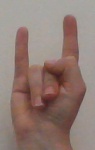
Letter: la